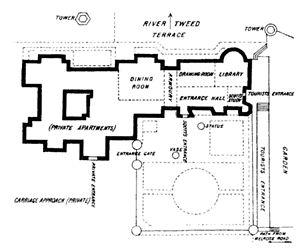
Abbotsford, située près de Melrose, en Écosse, est une demeure historique ayant été la résidence de l'écrivain britannique Walter Scott.